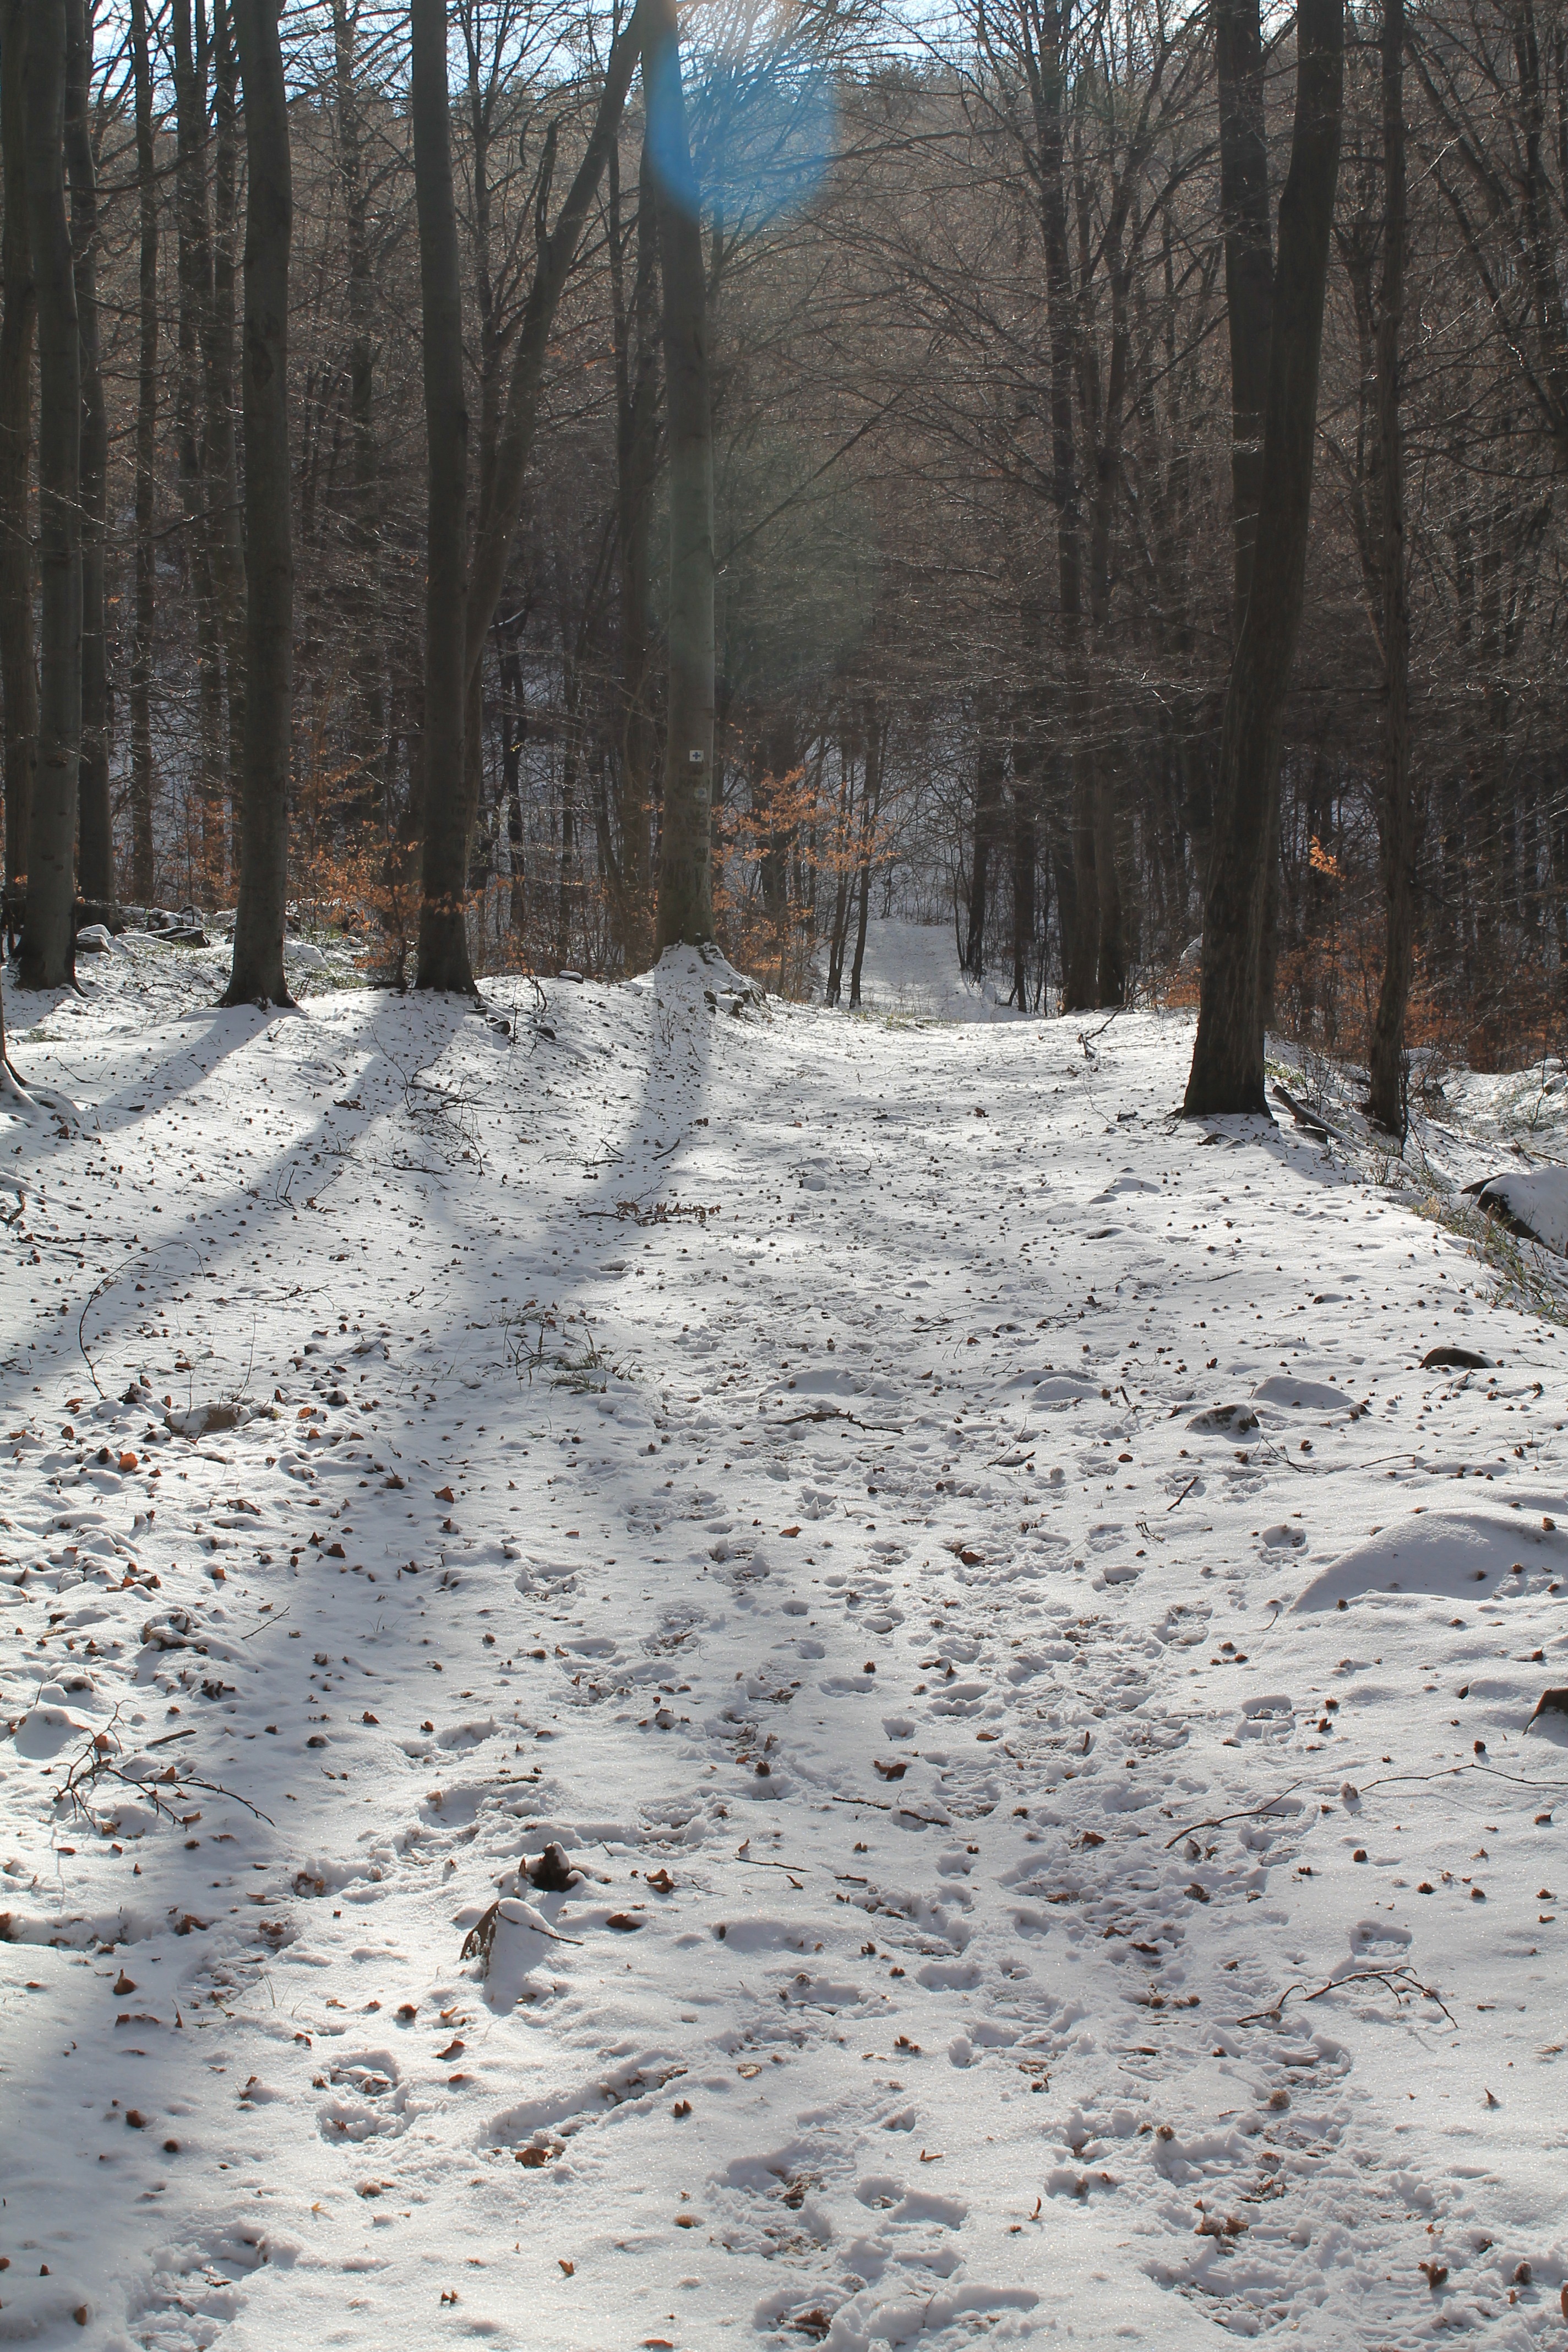
tree, forest, snow, winter, trail, frost, ice, weather, snowy, season, trees, woodland, freezing, woody plant